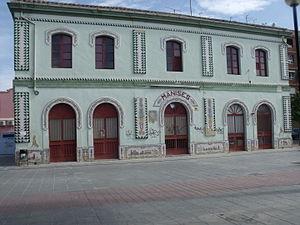
Manises est une commune d'Espagne de la province de Valence dans la Communauté valencienne. Elle est située dans la zone ouest de l'agglomération de Valence, dans la comarque de l'Horta Oest, sur la rive droite du Turia. Elle est incluse dans la zone à prédominance linguistique valencienne. Manises est très connue pour sa céramique. L'aéroport de Valence est situé dans la commune.